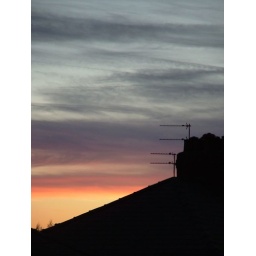
These photo's were taken out of an upstairs window as I spotted the sun disappearing over West Lancashire.